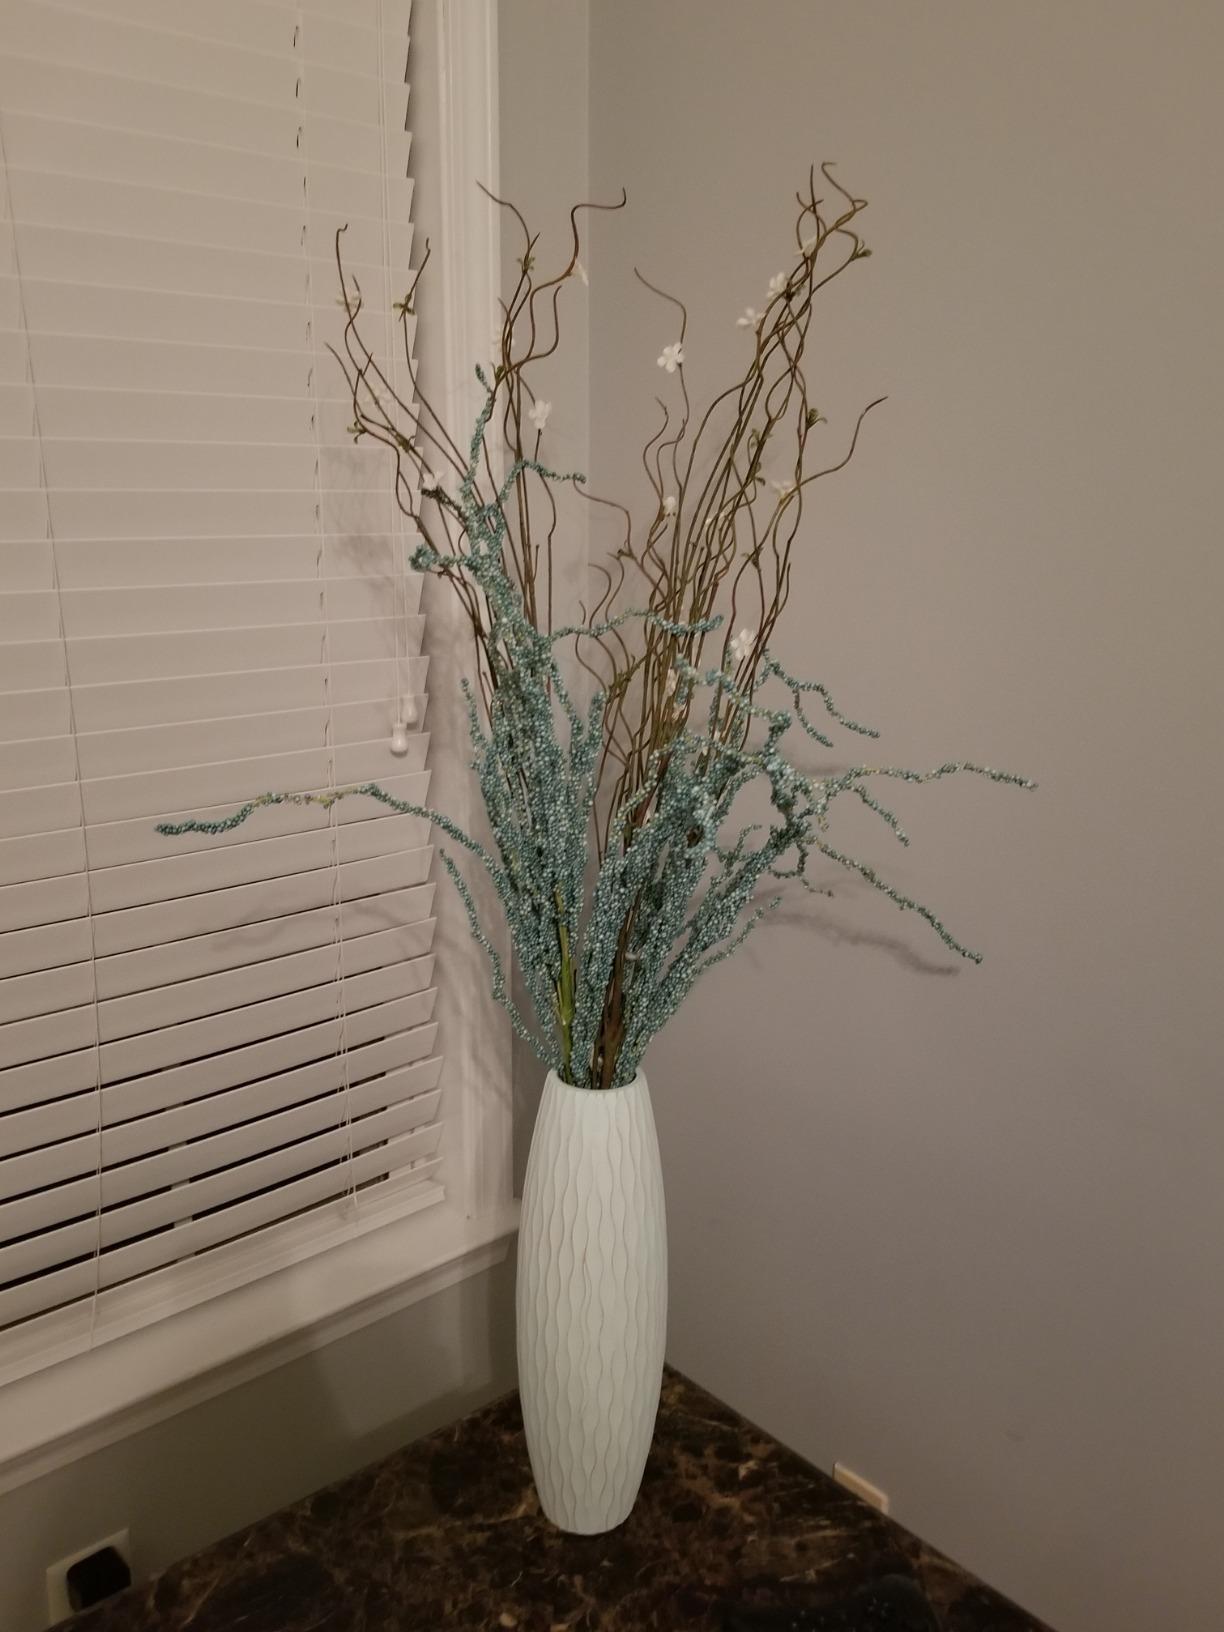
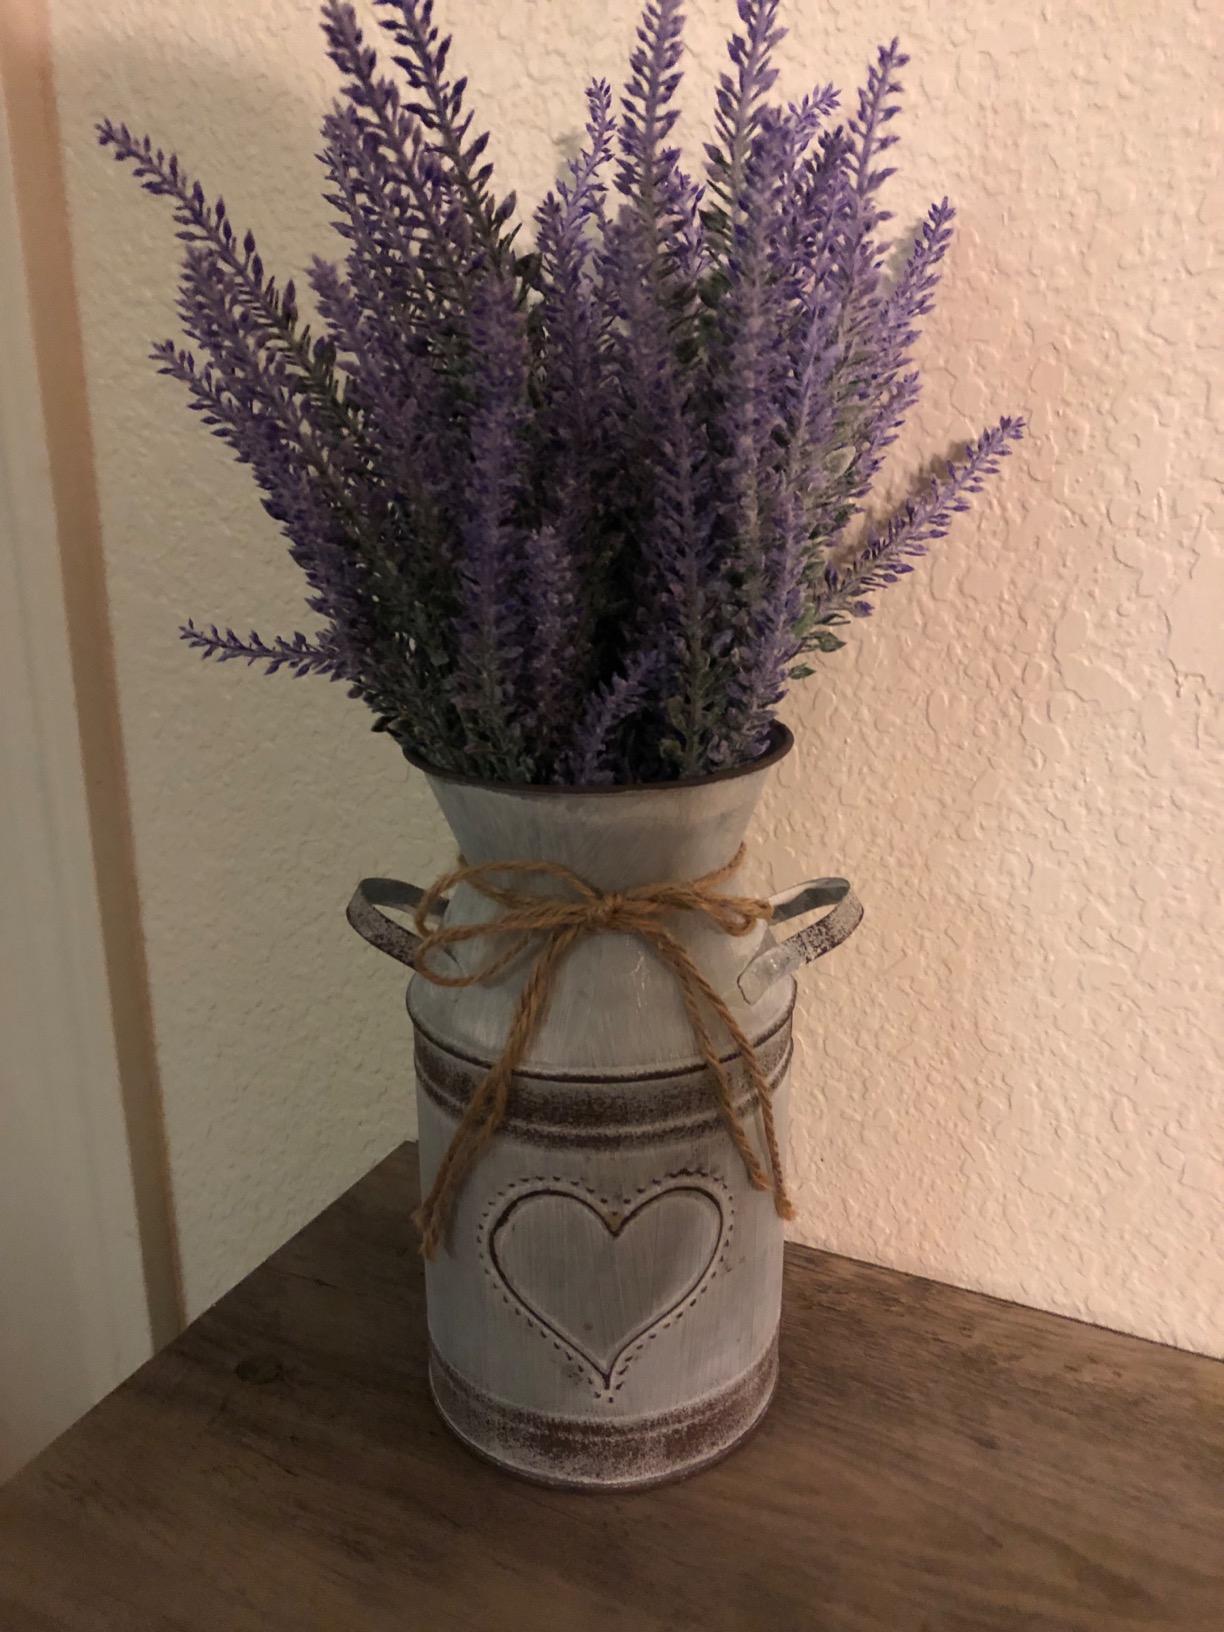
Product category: vase
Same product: no